2022 Welsh Open (snooker)

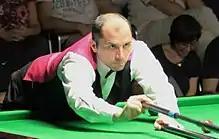
Joe Perry won the event aged 47, becoming the oldest player to capture a ranking title since Ray Reardon in 1982.

Trump and Perry contested the final on 6 March as a best-of-17-frame match, held over two sessions. It was the sixth ranking final of Perry's professional career, and his first appearance in a ranking final since 2018. It was Trump's 34th ranking final, but his first of the 2021–22 season. Perry appeared in his first Welsh Open final, while Trump had previously been runner-up in 2017 when he lost the final 8–9 to Bingham. Prior to the final, Trump had beaten Perry 9 times in their 12 encounters.